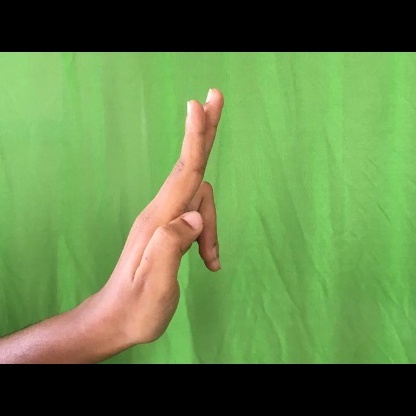
Mudra: Ardhapathaka